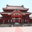
Label: castle